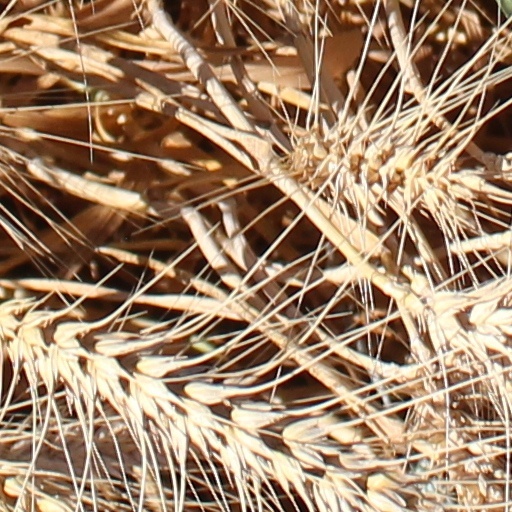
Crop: wheat